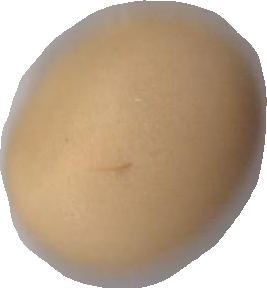
Variety: Dega